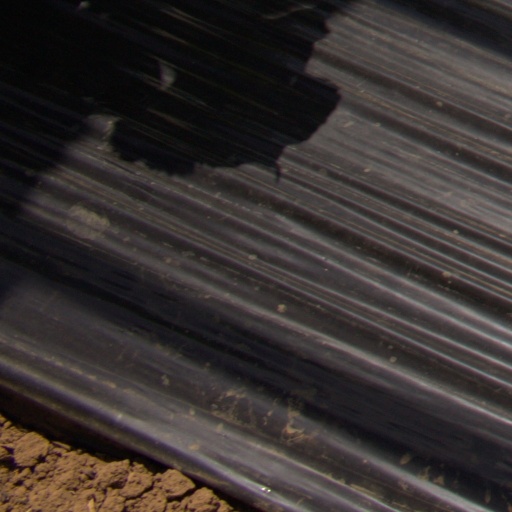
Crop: Jerusalem artichoke